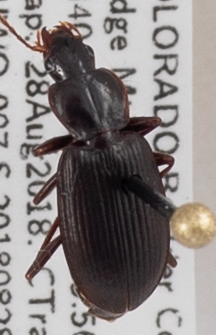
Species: Calathus advena
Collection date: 2018-08-28
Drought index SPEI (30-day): -1.69
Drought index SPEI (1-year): -1.13
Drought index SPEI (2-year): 0.24